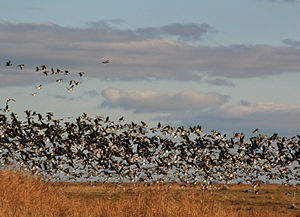
Matsalu Nationalpark / Galleri
Matsalu Nationalpark er et naturreservat og nationalpark beliggende i amtet Läänemaa i Estland. Matsalu Nationalpark spænder over et område på 486 km2, der består af Matsalubugten, Kasari-floddeltaet, landsbyen Matsalu og de omkringliggende områder.